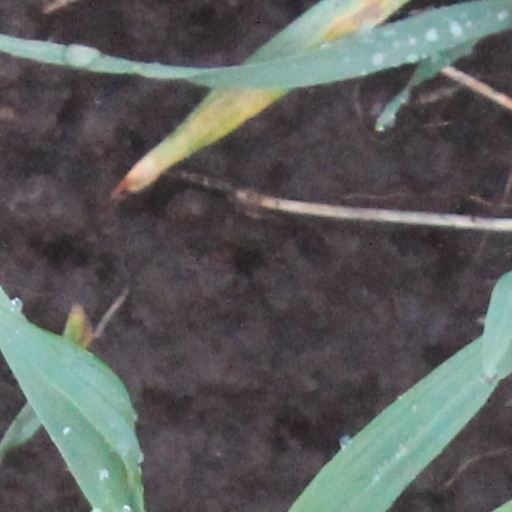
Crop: wheat